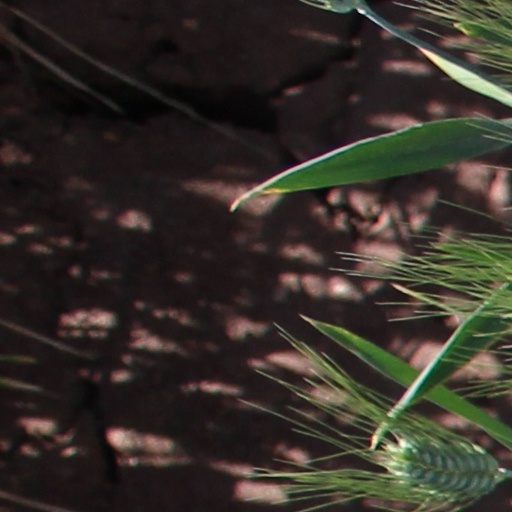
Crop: wheat